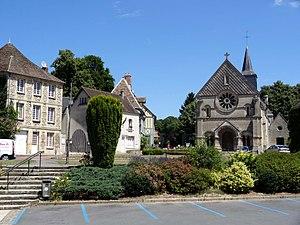
Place de l'Église.